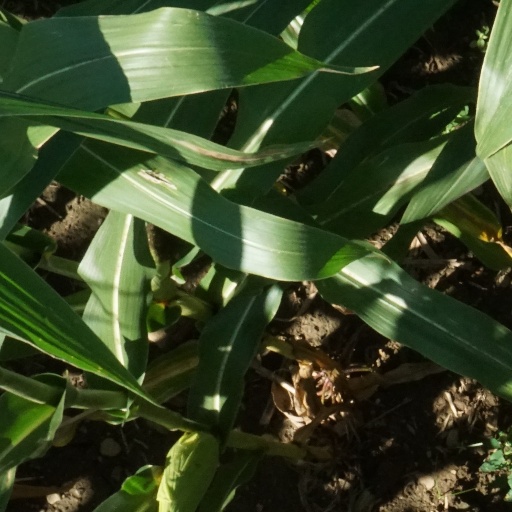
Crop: maize; corn